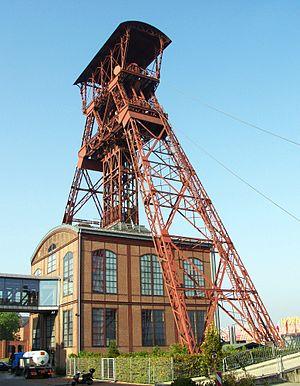
Le chevalement est un assemblage de madriers et de poutres.